Greco-Turkish War (1919–1922)

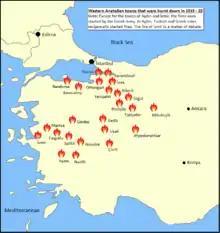
Western Anatolian towns that were burnt down in 1919 – 22 according to the report of the Turkish delegation in Lausanne

By 9 September 1922, the Turkish army had entered Smyrna, with the Greek authorities having left two days before. Large scale disorder followed, with the Christian population suffering under attacks from soldiers and Turkish inhabitants. The Greek archbishop Chrysostomos had been lynched by a mob which included Turkish soldiers, and on 13 September, a fire from the Armenian quarter of the city had engulfed the Christian waterfront of the city, leaving the city devastated. The responsibility for the fire is a controversial issue; some sources blame Turks, and some sources blame Greeks or Armenians. Some 50,000 to 100,000 Greeks and Armenians were killed in the fire and accompanying massacres.